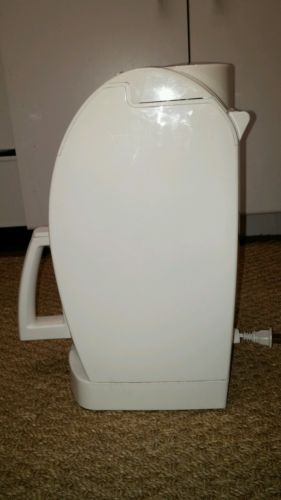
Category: coffee maker